Bospolder-Tussendijken

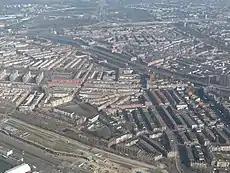

Bospolder-Tussendijken is a neighborhood of Rotterdam, Netherlands.